Wang Shenzhi

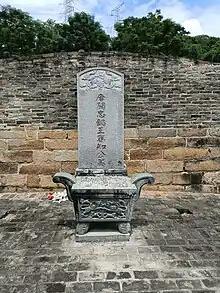

In 917, Wang Shenzhi took Liu Hua, a niece of Liu Yan, the emperor of Min's southwestern neighbor Yue (which would later be known as Southern Han), whose title was Princess of Qingyuan, as the wife of his second son Wang Yanjun. (Written historical accounts indicated that she was a daughter of Liu Yan's, but her tombstone was subsequently discovered, revealing that she was actually the daughter of Liu Yan's older brother and predecessor, Liu Yin.)